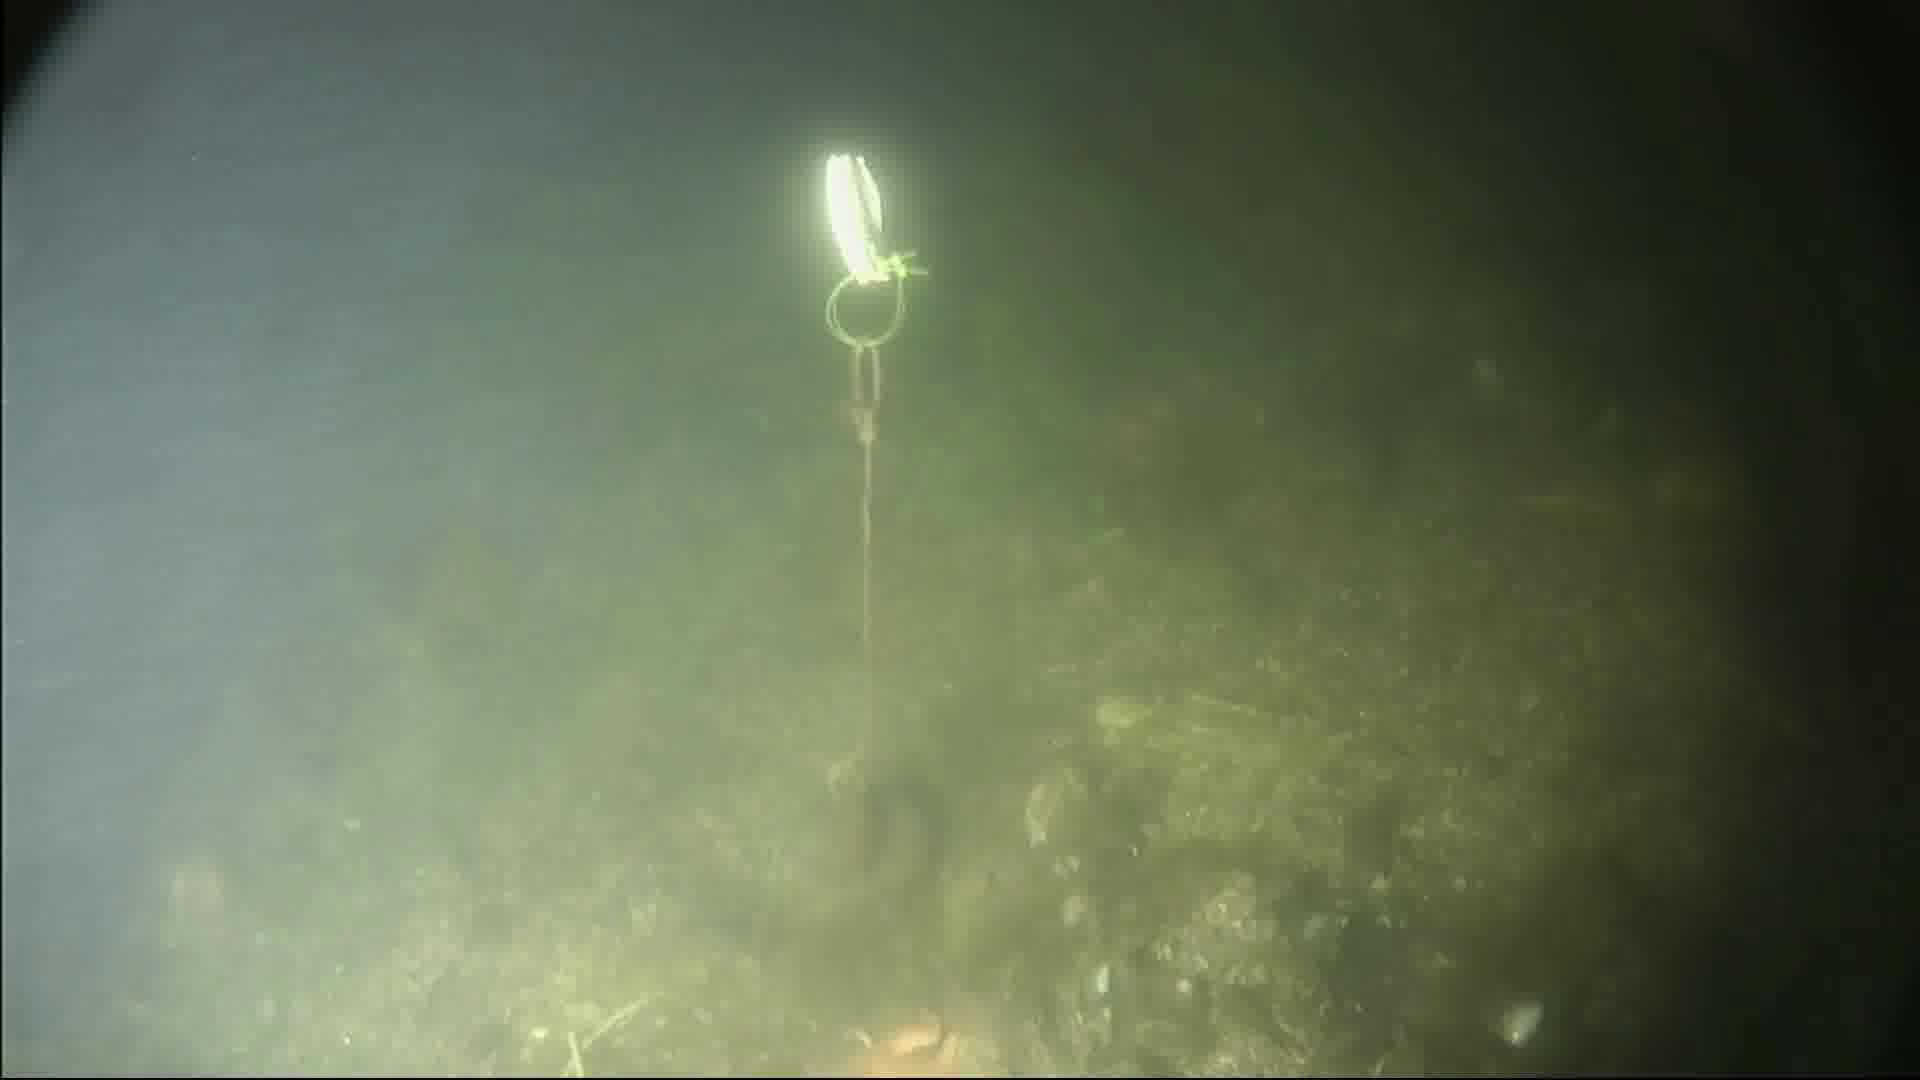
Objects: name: starfish